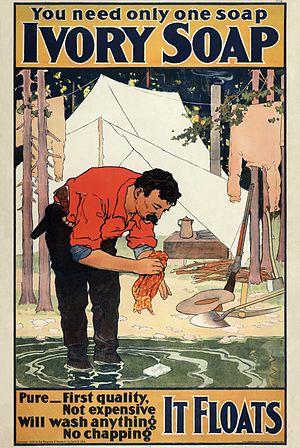
On trouvera ci-dessous une liste de découvertes, d'inventions et d'innovations faites par accident, à la suite d'un concours imprévu de circonstances ou par hasard – ce qu'il est devenu courant d'appeler, sous l'influence du livre de Royston Roberts, Serendipity: Accidental Discoveries, les découvertes et inventions faites par sérendipité.
Ivory est une marque de produits de soins personnels créée par la société Procter & Gamble, qui comprend des variétés de pains de savon blancs et légèrement parfumés, qui sont devenus célèbres pour leur revendication de pureté et leur flottement dans l'eau. Au fil des ans, la marque s'est étendue à d'autres variétés et produits.